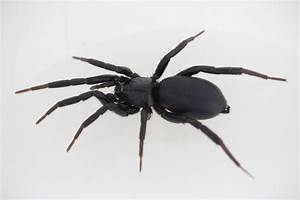
Label: spider